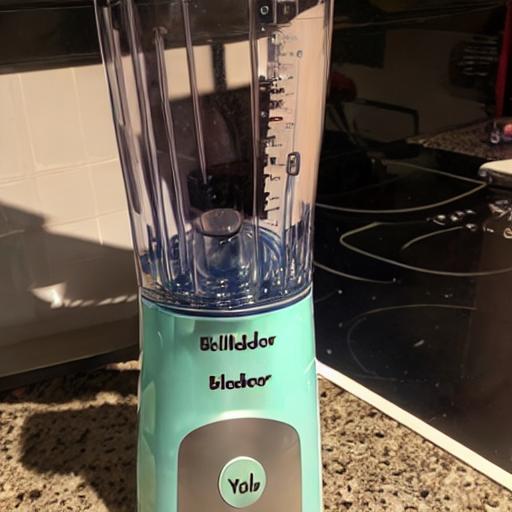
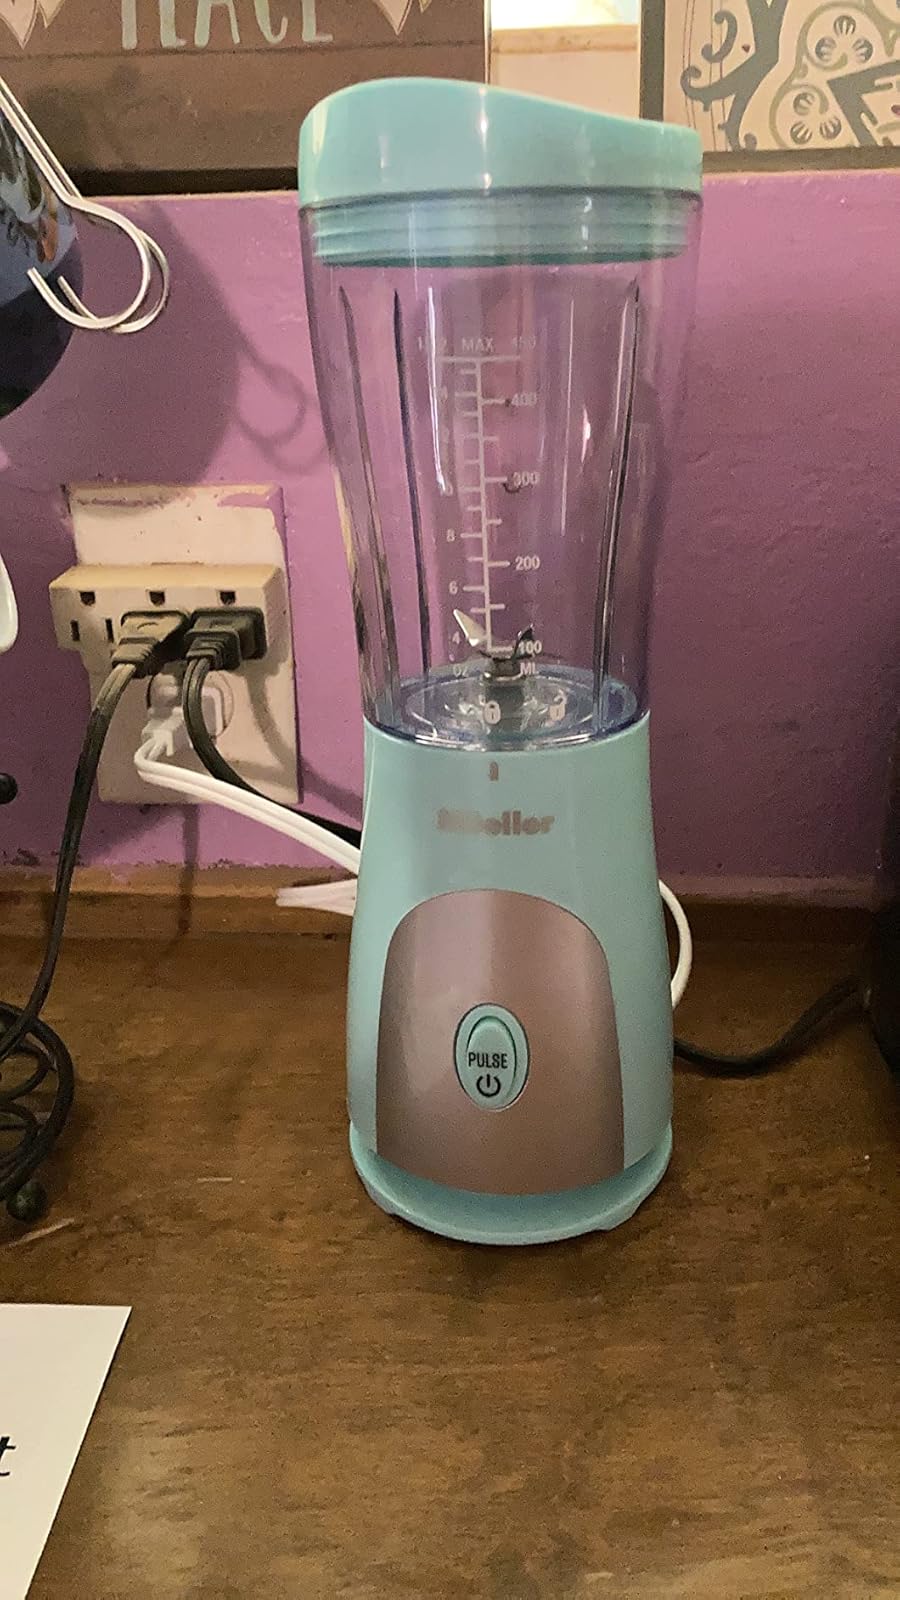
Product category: items_blender
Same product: no